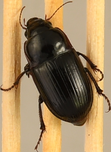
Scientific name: Euryderus grossus
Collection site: Central Plains Experimental Range NEON (CPER), plot CPER_003